Subhash Dutta

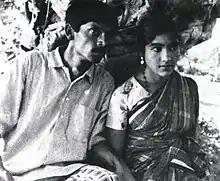
Dutta and Kabori in the film "Sutorang"

At the beginning of his career, Dutta worked as a film poster artist. He drew posters for "Mukh O Mukhosh" (1956), the first Bengali-language movie to be made in East Pakistan (now Bangladesh). He directed his first movie, "Sutorang", in 1964. The movie won the second prize at the Frankfurt Festival in 1965. In 1972, he acted with the theatrical group, "Aranyak Nattyadal".